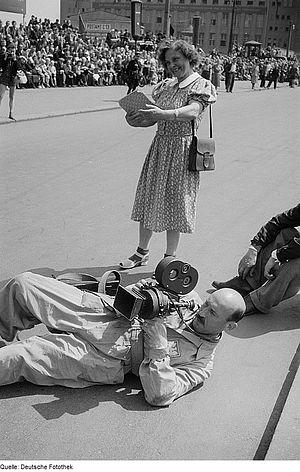
La contre-plongée, ou contreplongée, est un axe de prise de vue du bas vers le haut en photographie et au cinéma. La contre-plongée est totale lorsque l'axe optique est vertical par rapport au sujet